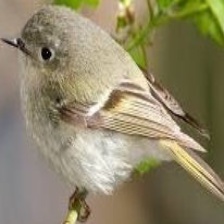
Species: RUBY CROWNED KINGLET
Scientific name: REGULUS CALENDULA